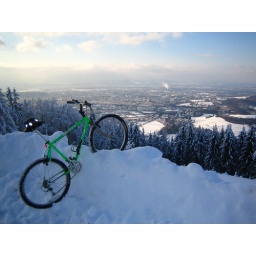
endet up in a - for me and my bike - dead end road (too much snow)